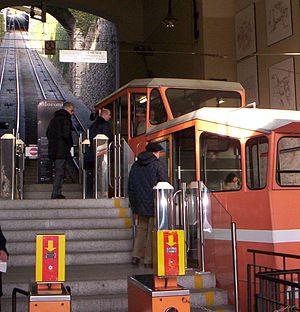
Le funiculaire de Bergamo Alta est l'un des deux systèmes de funiculaires de la ville de Bergame. Construit en 1887, il relie la ville basse à la ville haute, ceinte des murs vénitiens.